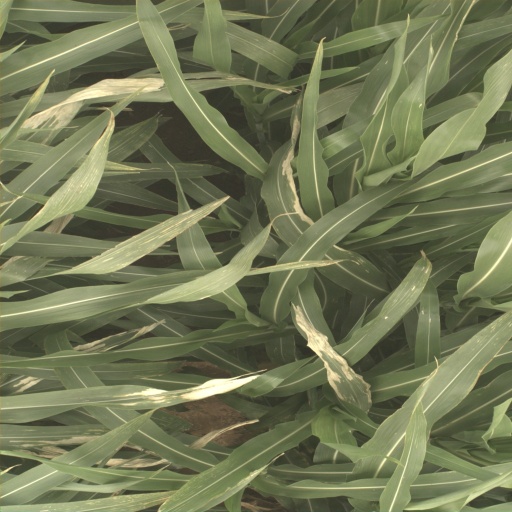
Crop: sorghum